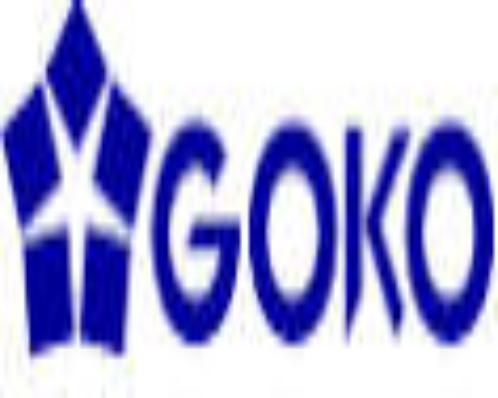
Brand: goko
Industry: Others